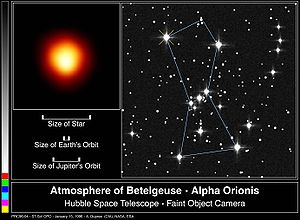
Rød superkæmpe
Kilde: STScI, NASA, ESA. Billedet viser en rød superkæmpe stjerne Alpha Orionis, også kaldet Betelgeuse. Den er større end jupiters bane om solen.
En rød superkæmpe er en døende kæmpestjerne.